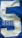
Number: 5